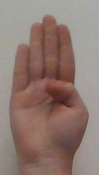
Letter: kaaf